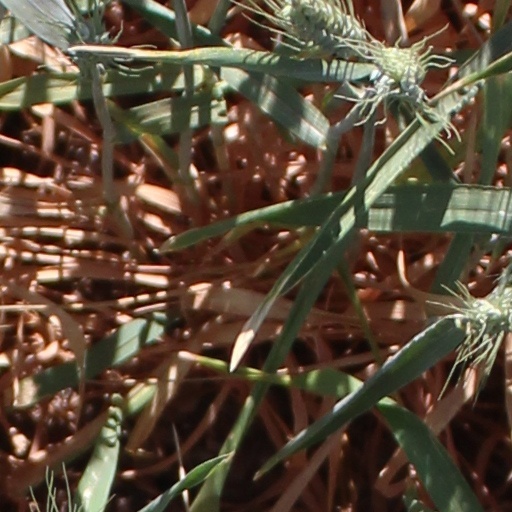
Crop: wheat